One-child policy

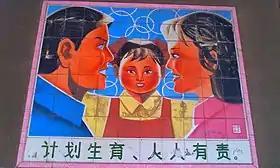
A propaganda painting in Guangdong promotes the idea of a nuclear family with a single child. The text reads "Planned child birth is everyone's responsibility."

The one-child policy was a population planning initiative in China implemented between 1979 and 2015 to curb the country's population growth by restricting many families to a single child. The program had wide-ranging social, cultural, economic, and demographic effects, although the contribution of one-child restrictions to the broader program has been the subject of controversy. Its efficacy in reducing birth rates and defensibility from a human rights perspective have been subjects of controversy.